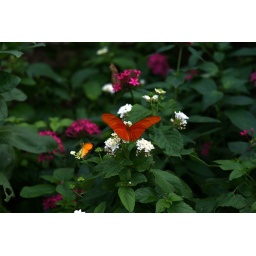
Taken at Toledo Zoo in the new butterfly house exhibit.